Kinnaripuzhayoram

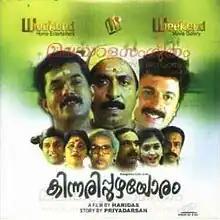

Kinnaripuzhayoram is a 1994 Malayalam romantic comedy film directed by Haridas and screenplay written by Girish Puthenchery and story by Priyadarshan. It stars Sreenivasan, Siddique, Thilakan, Devayani, Jagathy Sreekumar, Mukesh and Janardhanan in the main roles. It was the Malayalam Debut film for actress Devayani.